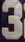
Number: 3